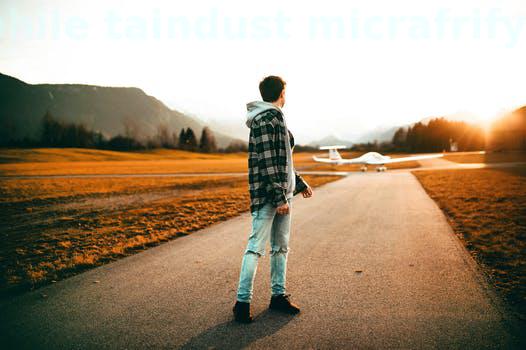
Label: Watermark